3rd Lancashire Artillery Volunteers

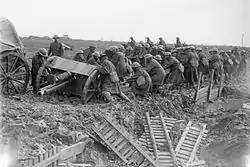
Hauling an 18-pdr out of mud, 16 October 1917.

The infantry of 42nd (EL) Division had already taken over the line near Nieuport on the Flanders Coast. Earlier in the year British troops had been concentrated here for a planned thrust up the coast, but with the Ypres offensive bogged down this operation had been abandoned. However, German artillery and aircraft were very active, shelling and bombing the British gun positions and canal crossings. CCX Brigade arrived on 2 October and took over from its 2nd Line brigade in 66th (2nd East Lancashire) Divisional Artillery. When Major-General Arthur Solly-Flood took command of the 42nd Division in October he instituted an improved system of retaliatory fire, known as 'Punishment Fire'. When the Germans began a heavy bombardment while the division was being relieved by French troops on 19 November, the Punishment Fire silenced the German guns in 20 minutes.